William E. Russell (politician)

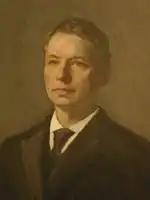
A 1900 portrait of Russell by Edmund C. Tarbell

In 1886, Russell declined a party effort to recruit him has a candidate for the U.S. Congress. He twice ran unsuccessfully for Governor of Massachusetts in 1888 and 1889, defeated by Oliver Ames and John Quincy Adams Brackett. He finally won the governorship in 1890 in a rematch of the 1889 contest with Brackett. The 1890 victory was part of a national backlash against Republican tariff legislation, overlaid by opposition within the state to Brackett's harsh enforcement of liquor laws. He was twice reelected, in 1891 and 1892, making him the first Democrat since the American Civil War to win more than one term as Massachusetts governor. His election as governor for three successive years was a result of his personal popularity: the majority of the legislature and state officials during his tenure were Republicans. His administration was marked by impartiality and lack of partisanship. As governor, several laws were passed on his recommendation, including a measure to regulate the activities of lobbyists, and another abolishing the property qualification for governor and the poll tax. Russell's administration also saw the beginning of an inheritance tax. He advocated and signed a series of pro-labor laws, and signed legislation establishing the Metropolitan District Commission (a state agency) and the Trustees of Reservations (a private charity) to preserve open spaces. He decided not to run for reelection in 1893, and resumed the practice of law.